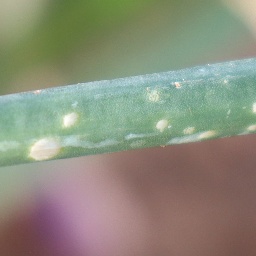
Label: Iris yellow virus